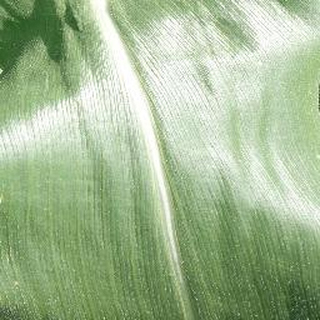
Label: healthy_corn